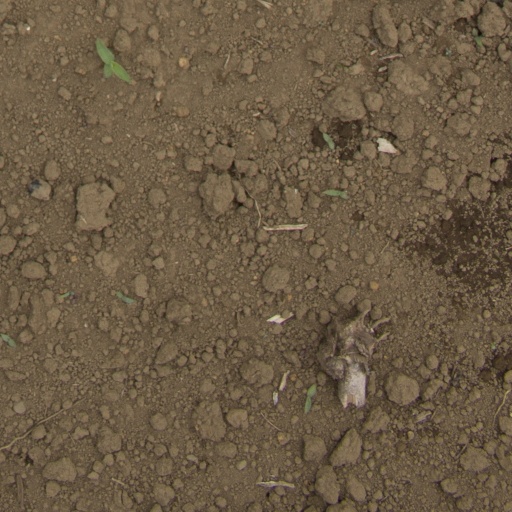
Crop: Jerusalem artichoke